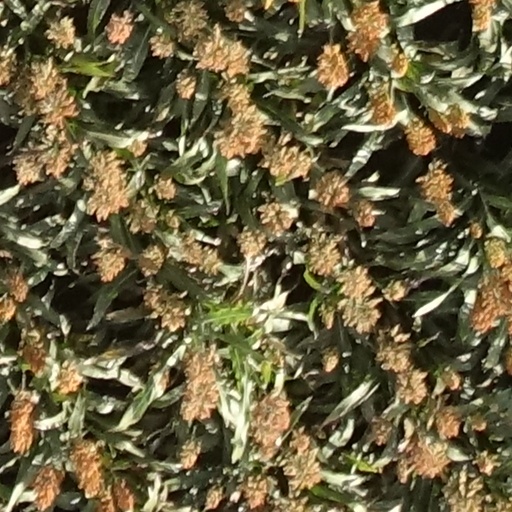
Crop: sorghum